Kazimierz Gilarski

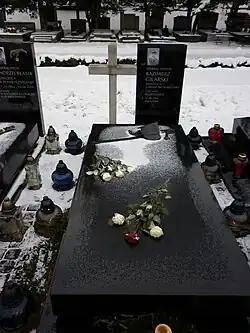
Kazimierz Gilarski gave in Powązki

Brigadier General Kazimierz Gilarski (7 May 1955 in Rudołowice – 10 April 2010 in Smolensk) was a Polish military figure and Commander of the Warsaw Garrison. He was among the passengers killed in the 2010 Polish Air Force Tu-154 crash.